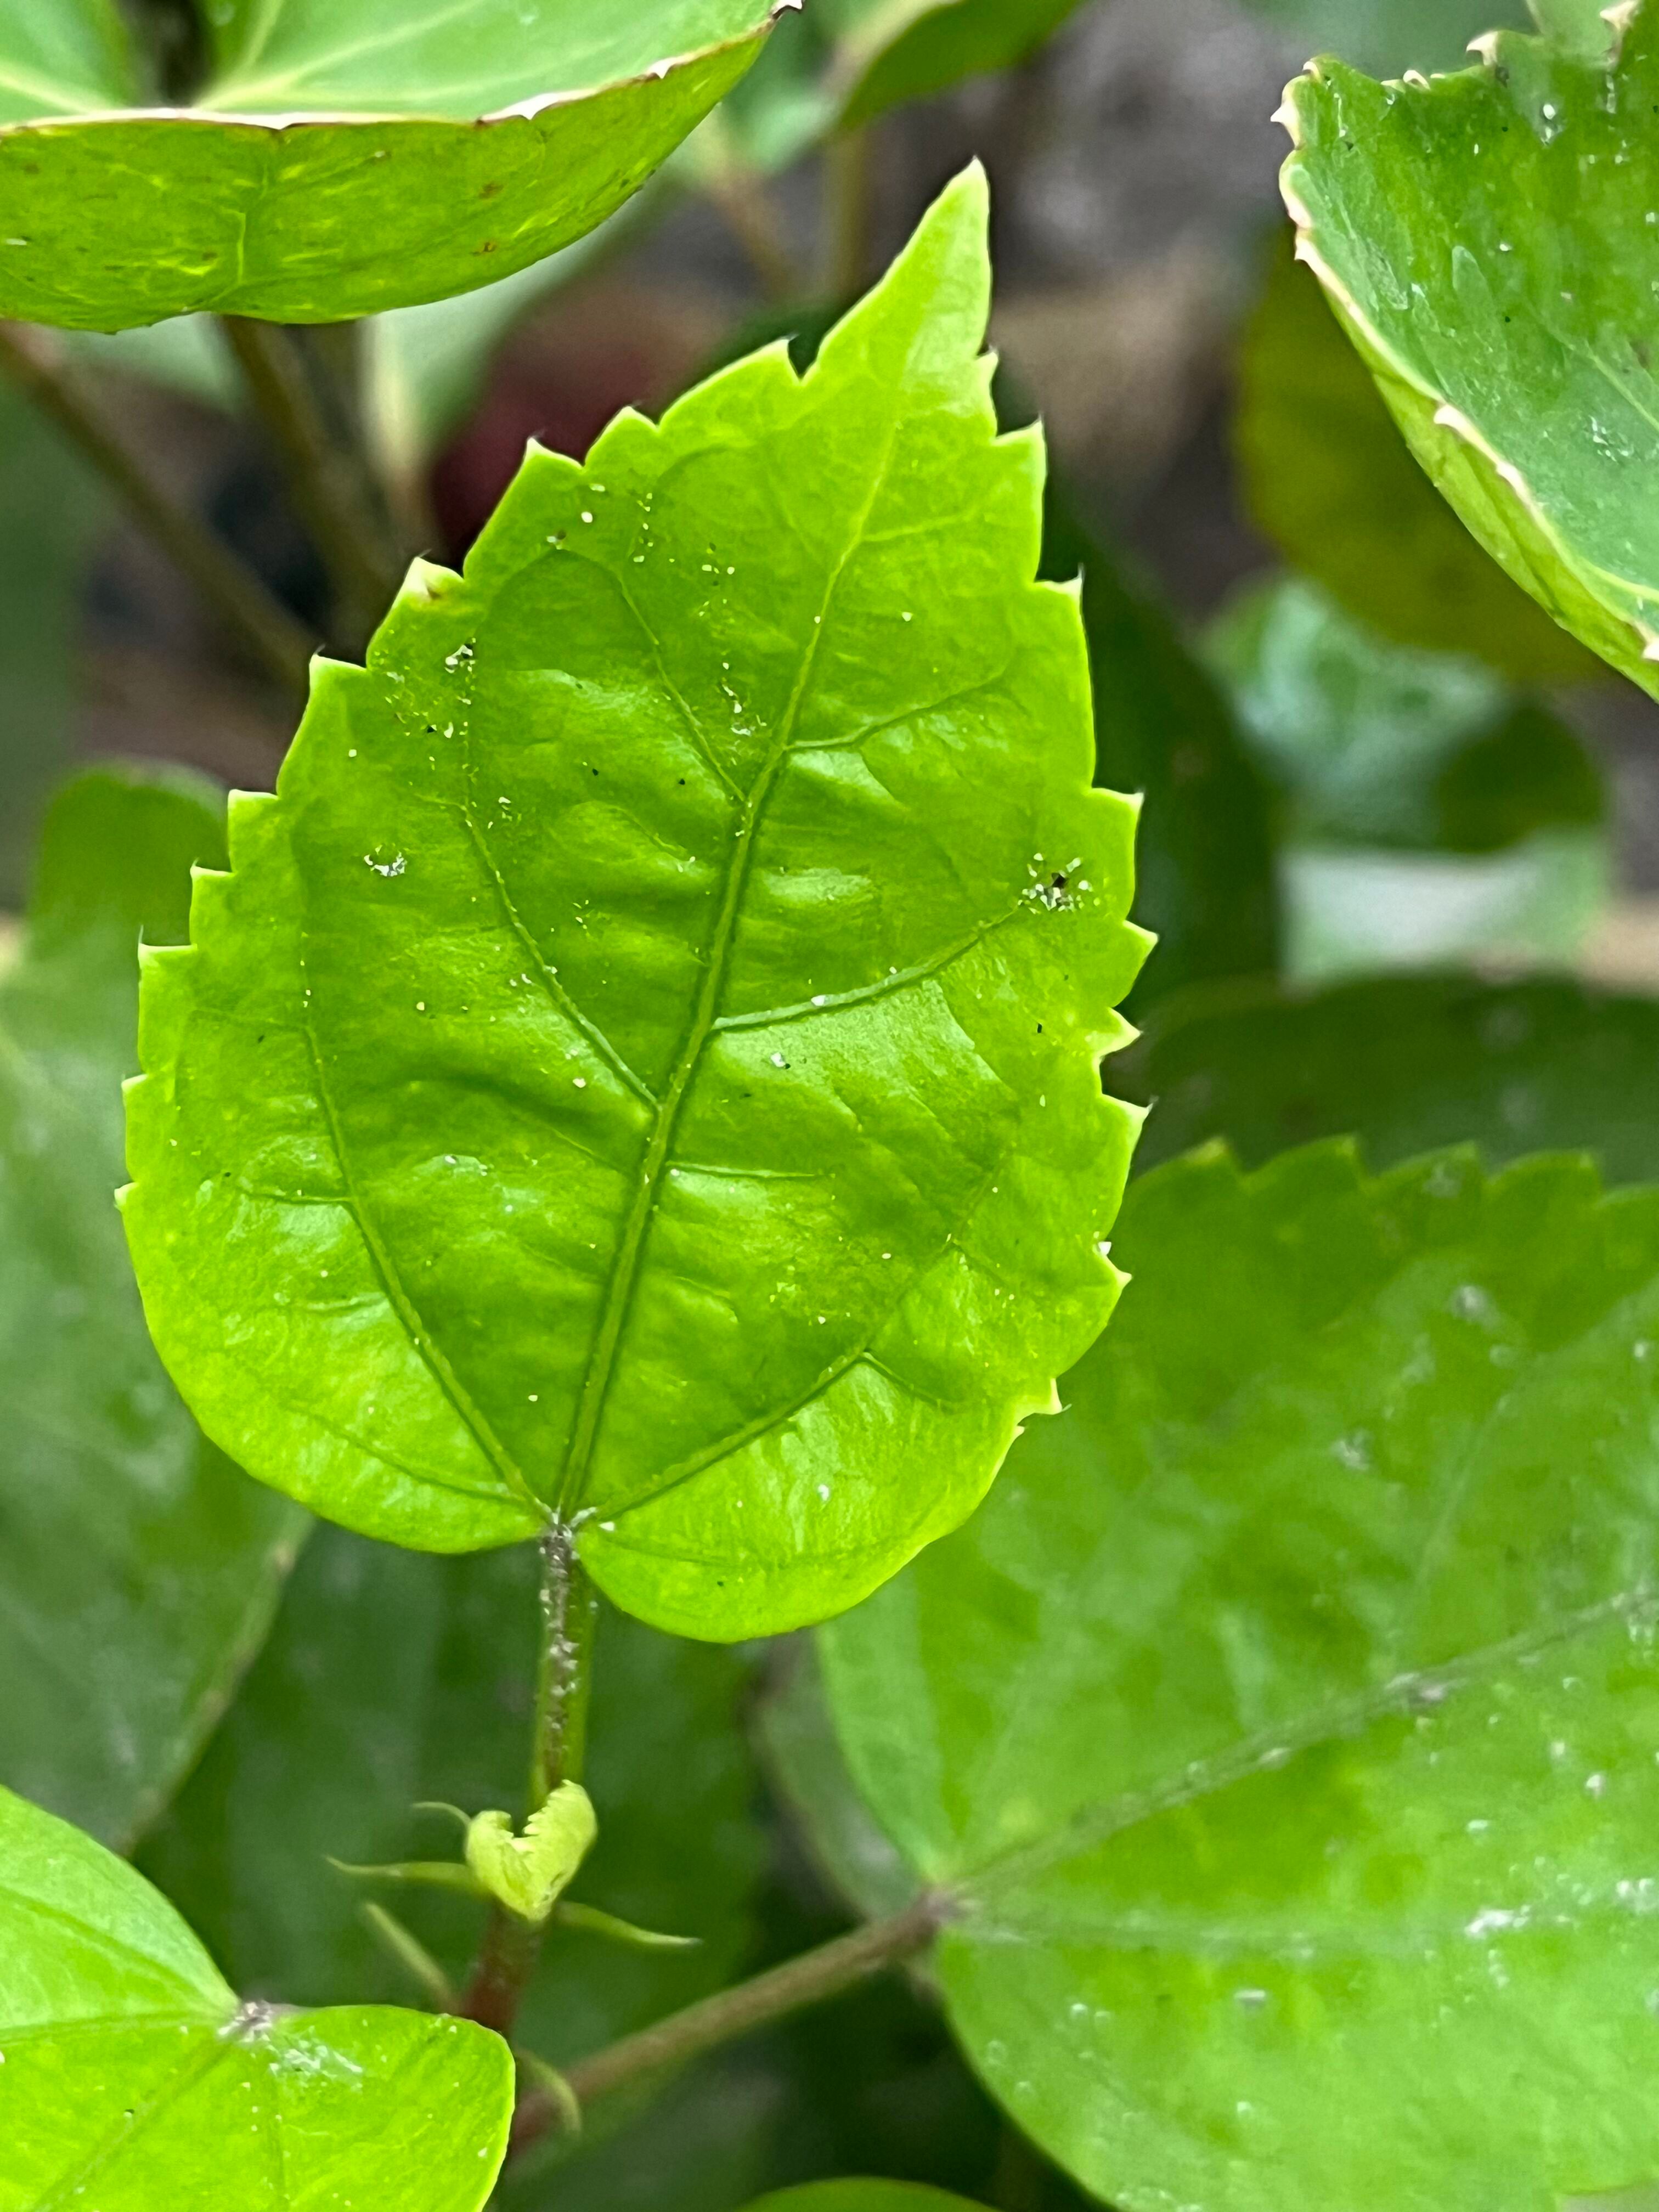
Plant species: hibiscus-rosa-sinensis